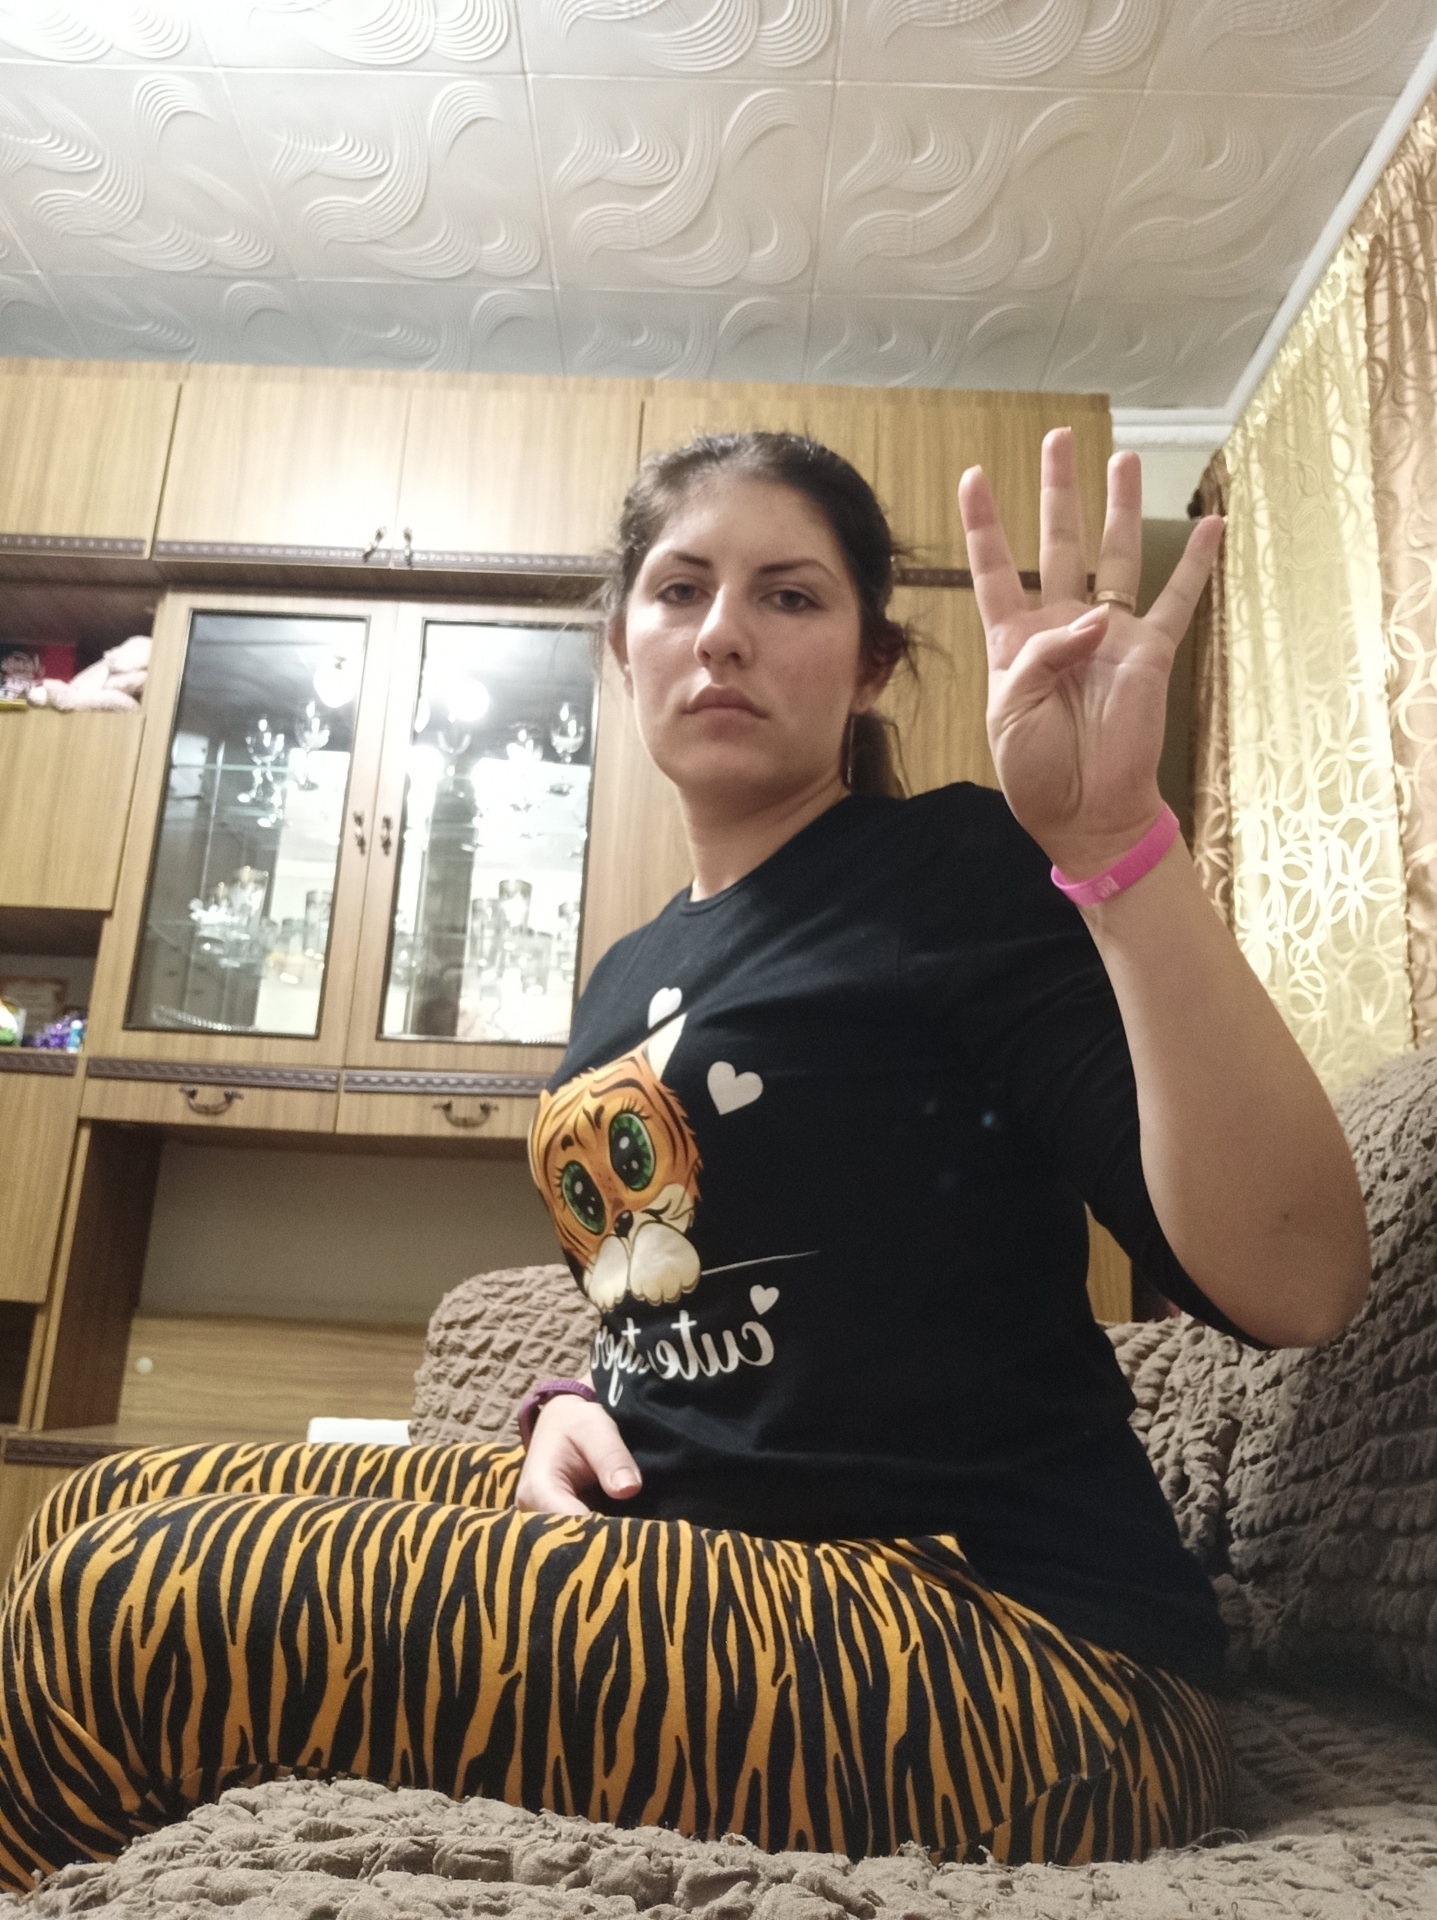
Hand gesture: four